Omagh (film)

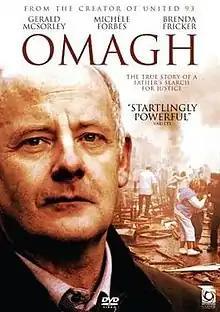

Omagh is a 2004 Irish film dramatising the events surrounding the Omagh bombing and its aftermath, co-produced by Irish state broadcaster RTÉ and UK network Channel 4, and directed by Pete Travis. It was first shown on television in both countries in May 2004.